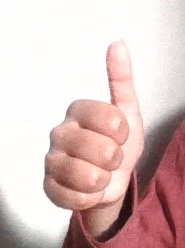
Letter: aleff